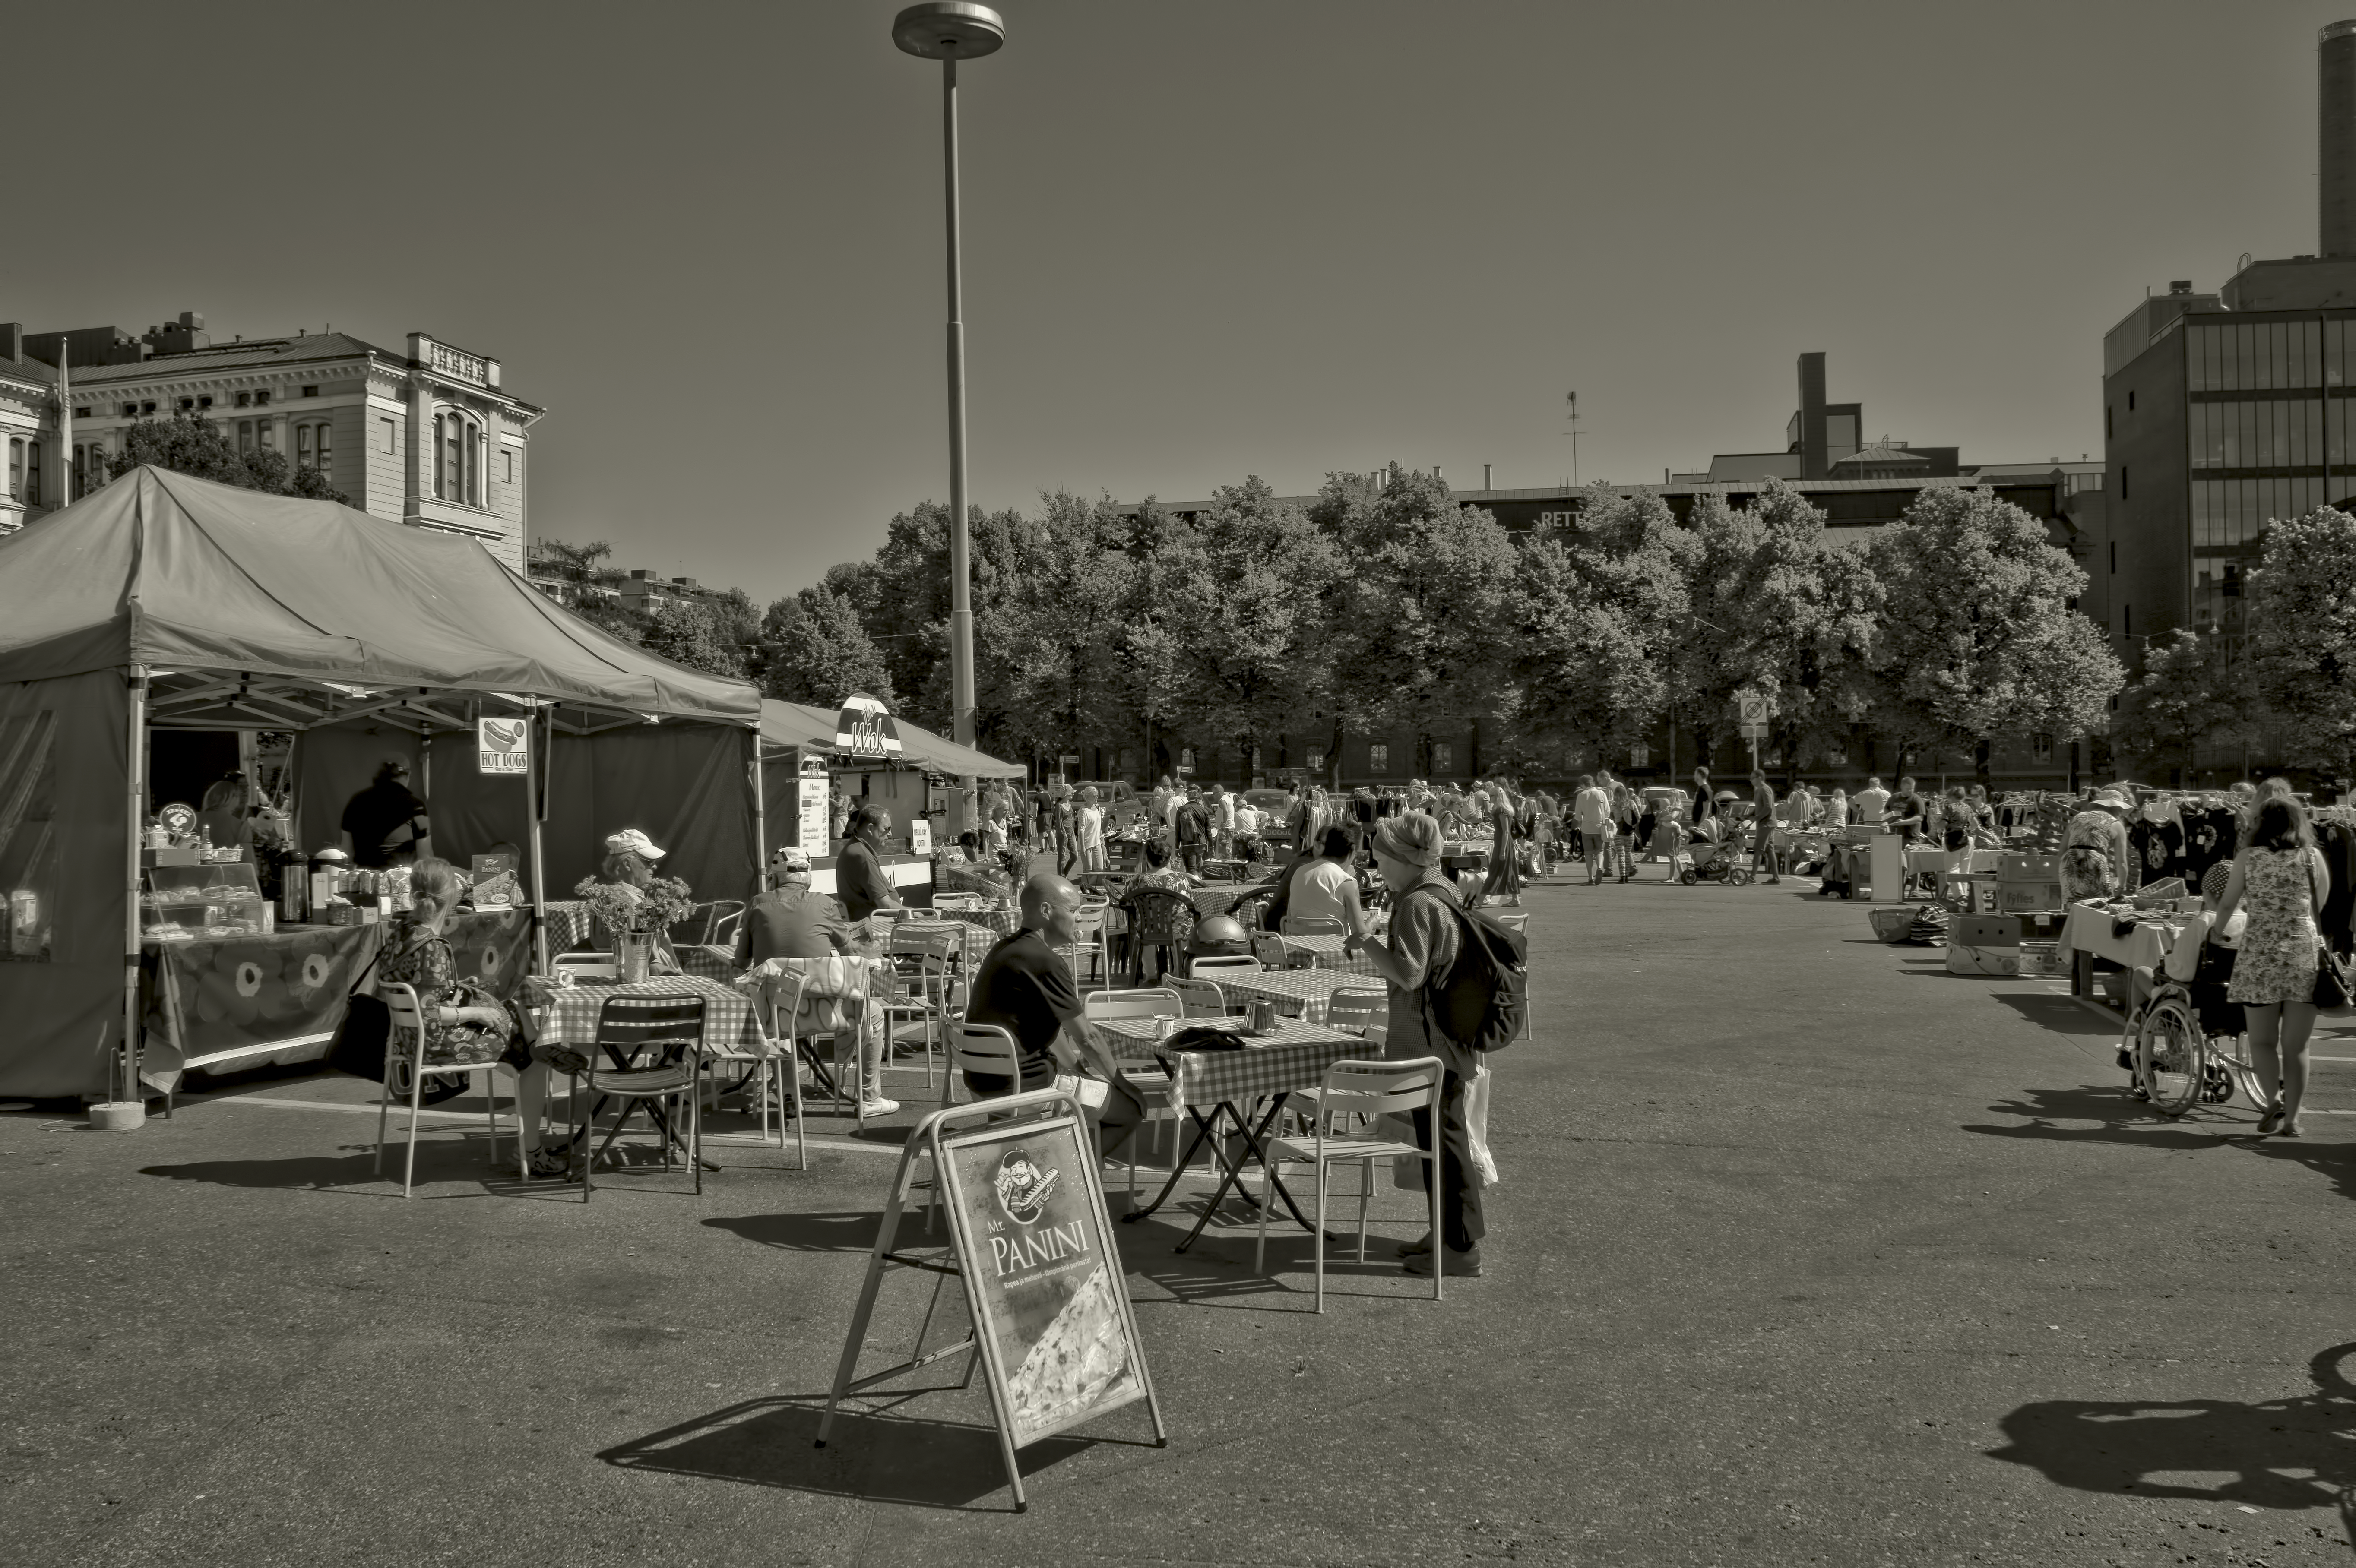
market, cool image, sony, finland, helsinki, alpha, cool photo, i, 3000, ilce, ilce3000, hietalahti, 3000k, ilce3000k, flea, kirpputori, hietalahden